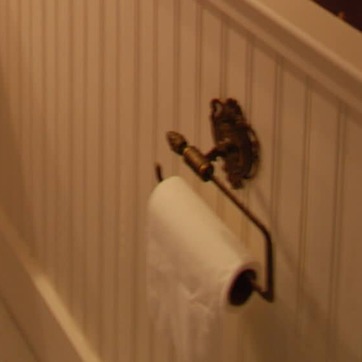
Material: paper